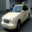
Label: automobile